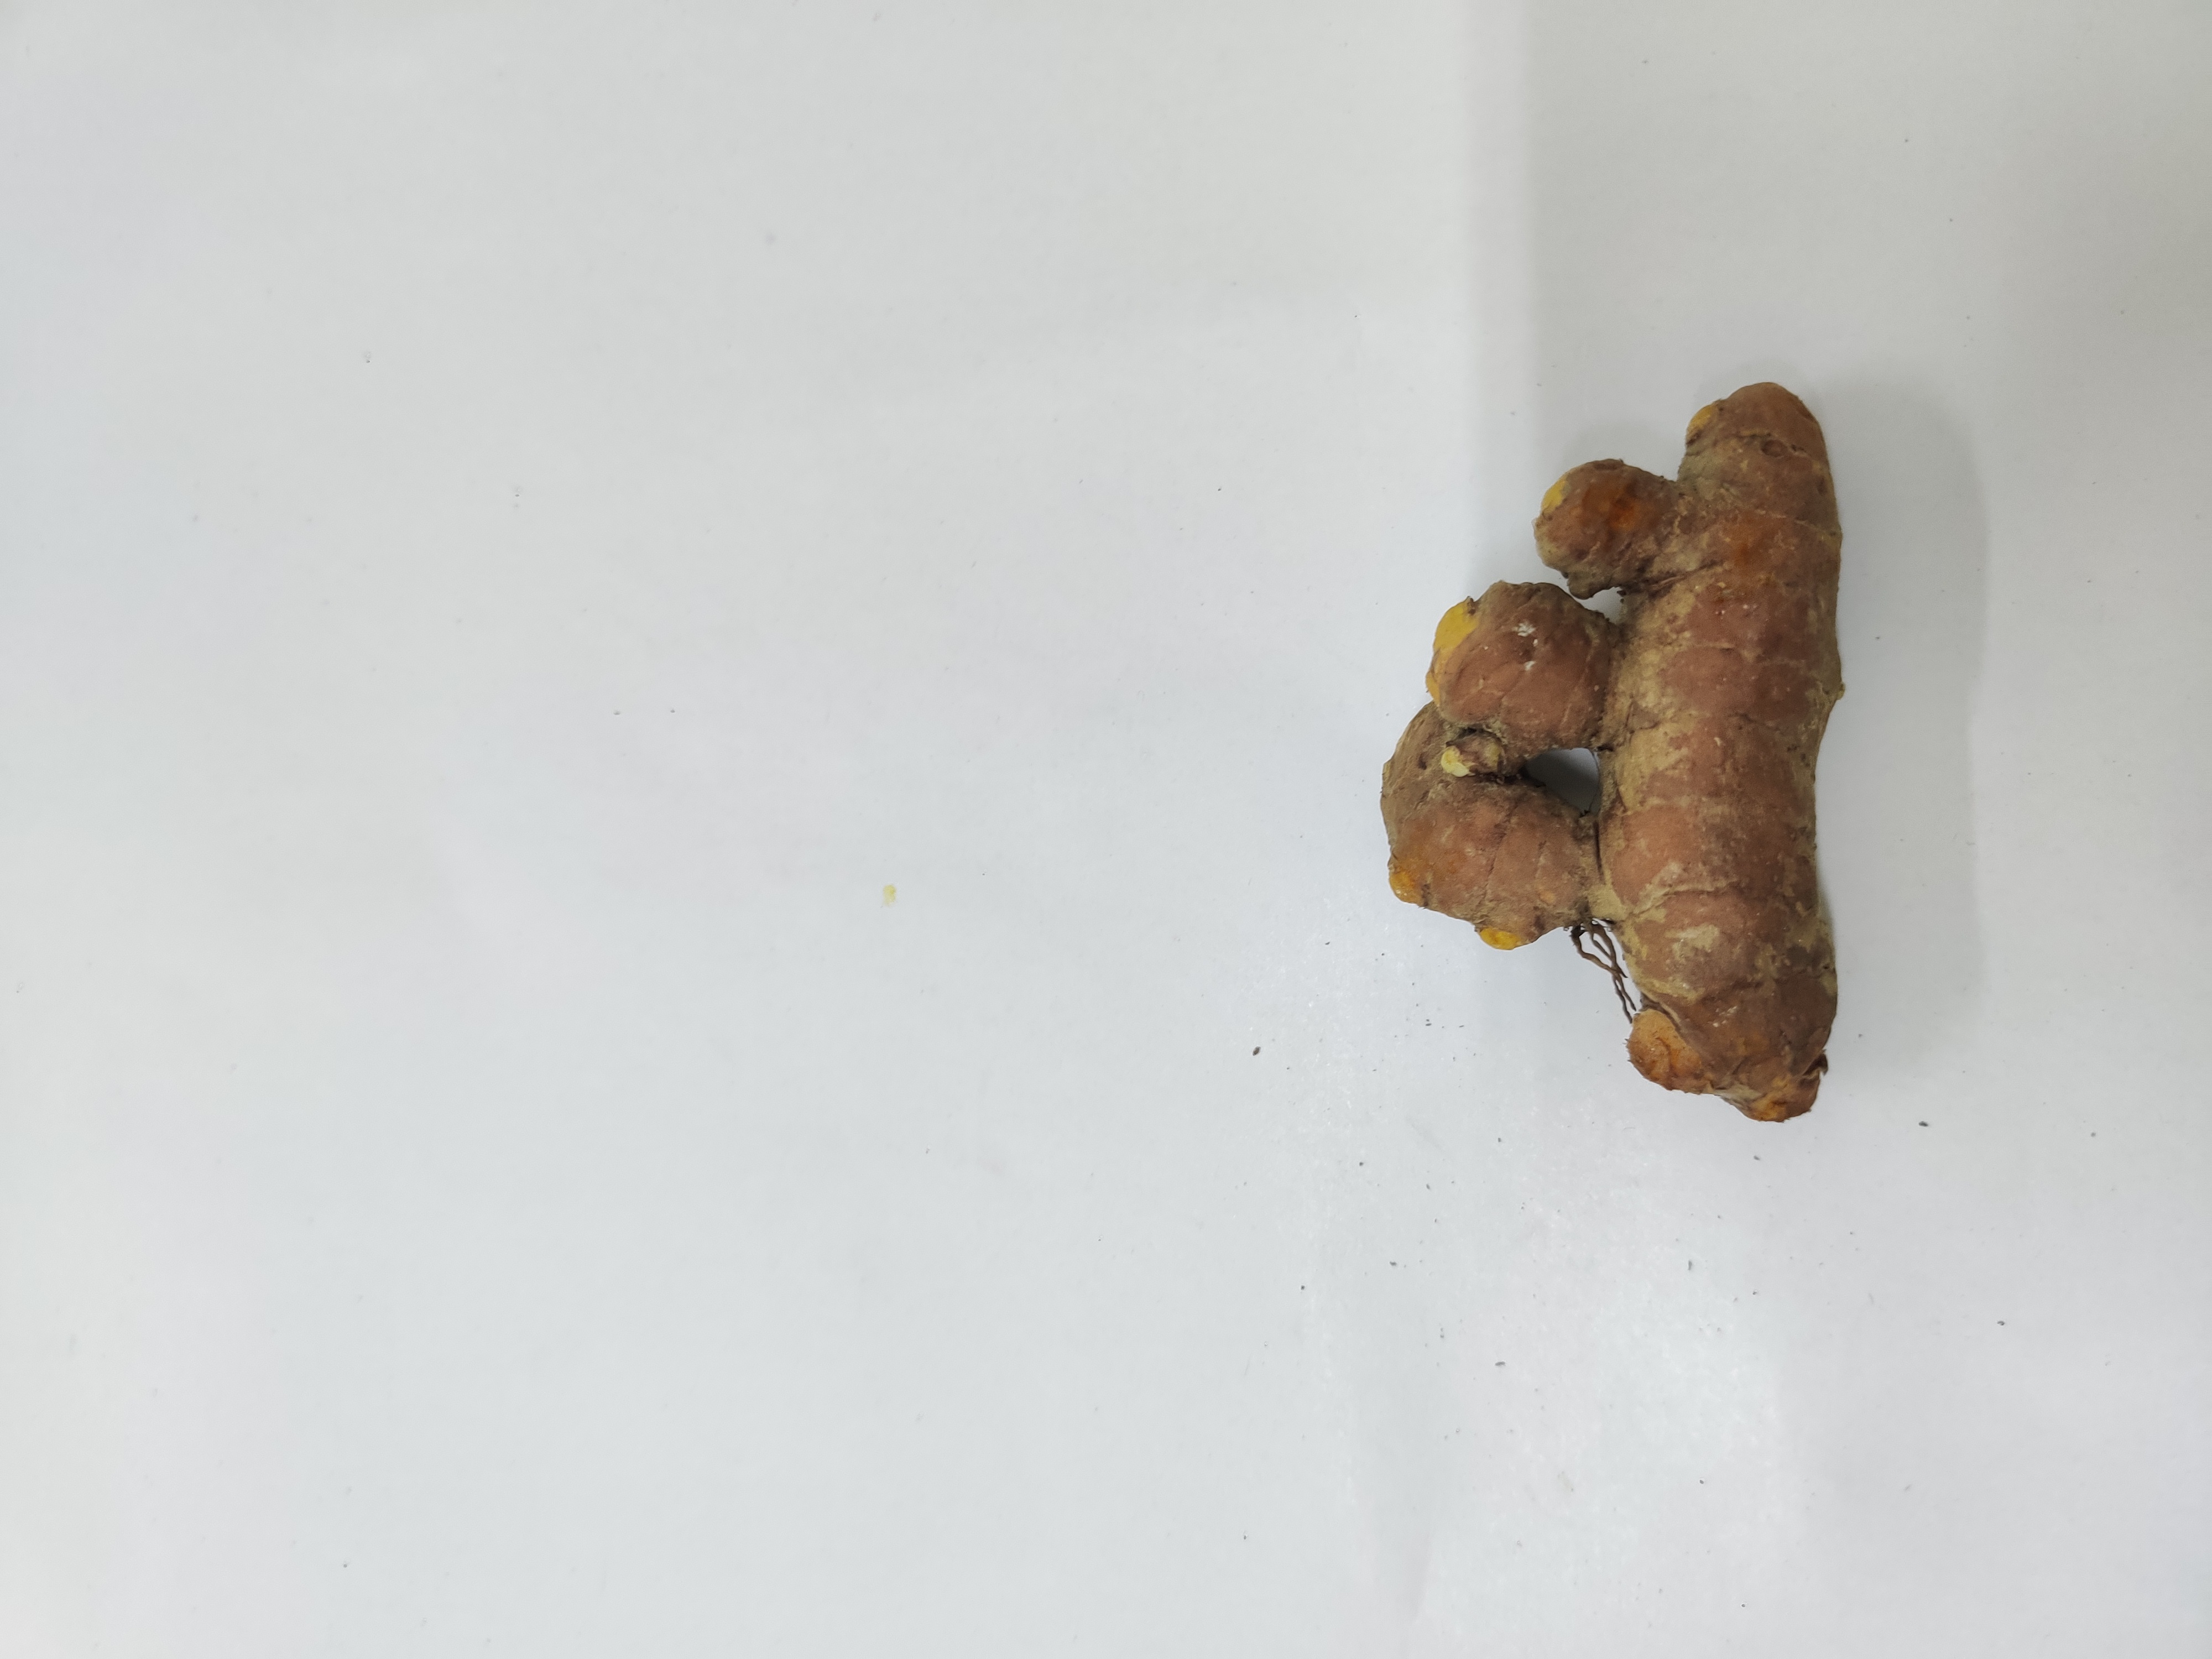
Crop: Turmeric
Condition: Damaged